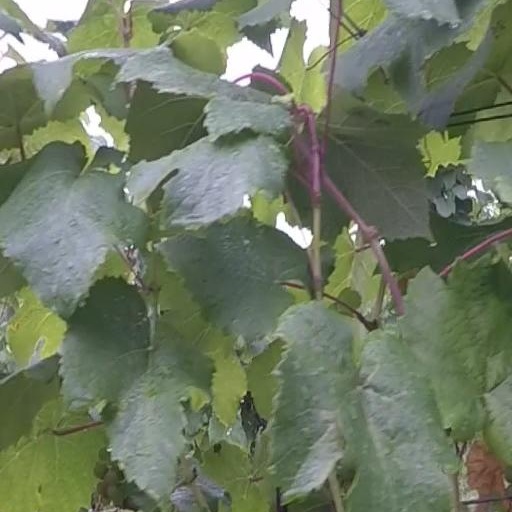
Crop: grape